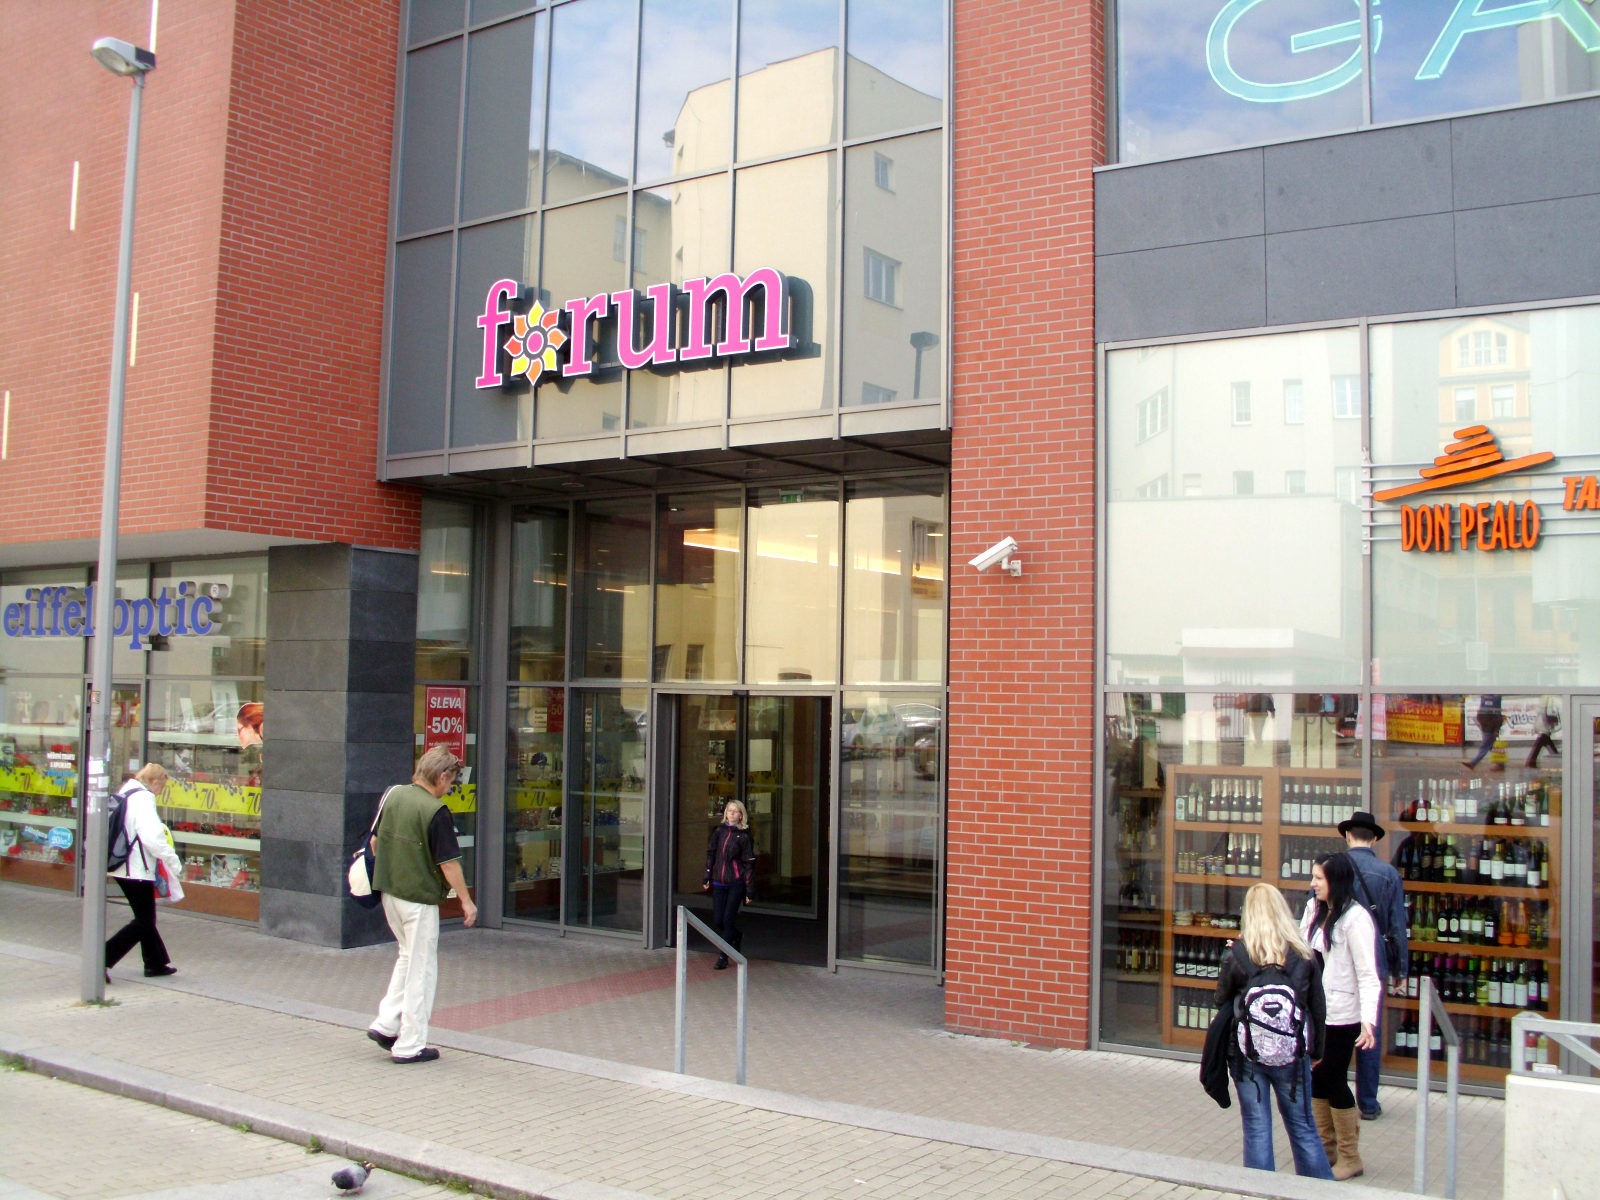
pedestrian, people, building, shop, entrance, plaza, shopping, interior design, infrastructure, supermarket, mall, sale, retail, shopper, shopping mall, window covering, outlet store, usti nad labem, oc forum